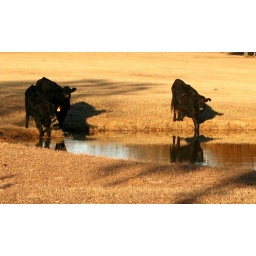
black cows in tank